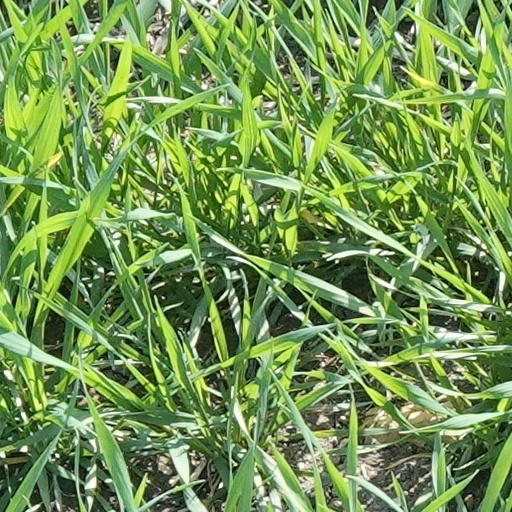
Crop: wheat